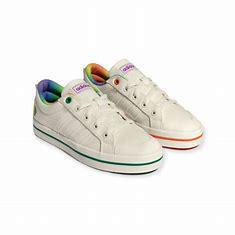
Brand: adidas
Model: neo Adidas NEO Bravada